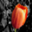
Label: tulip